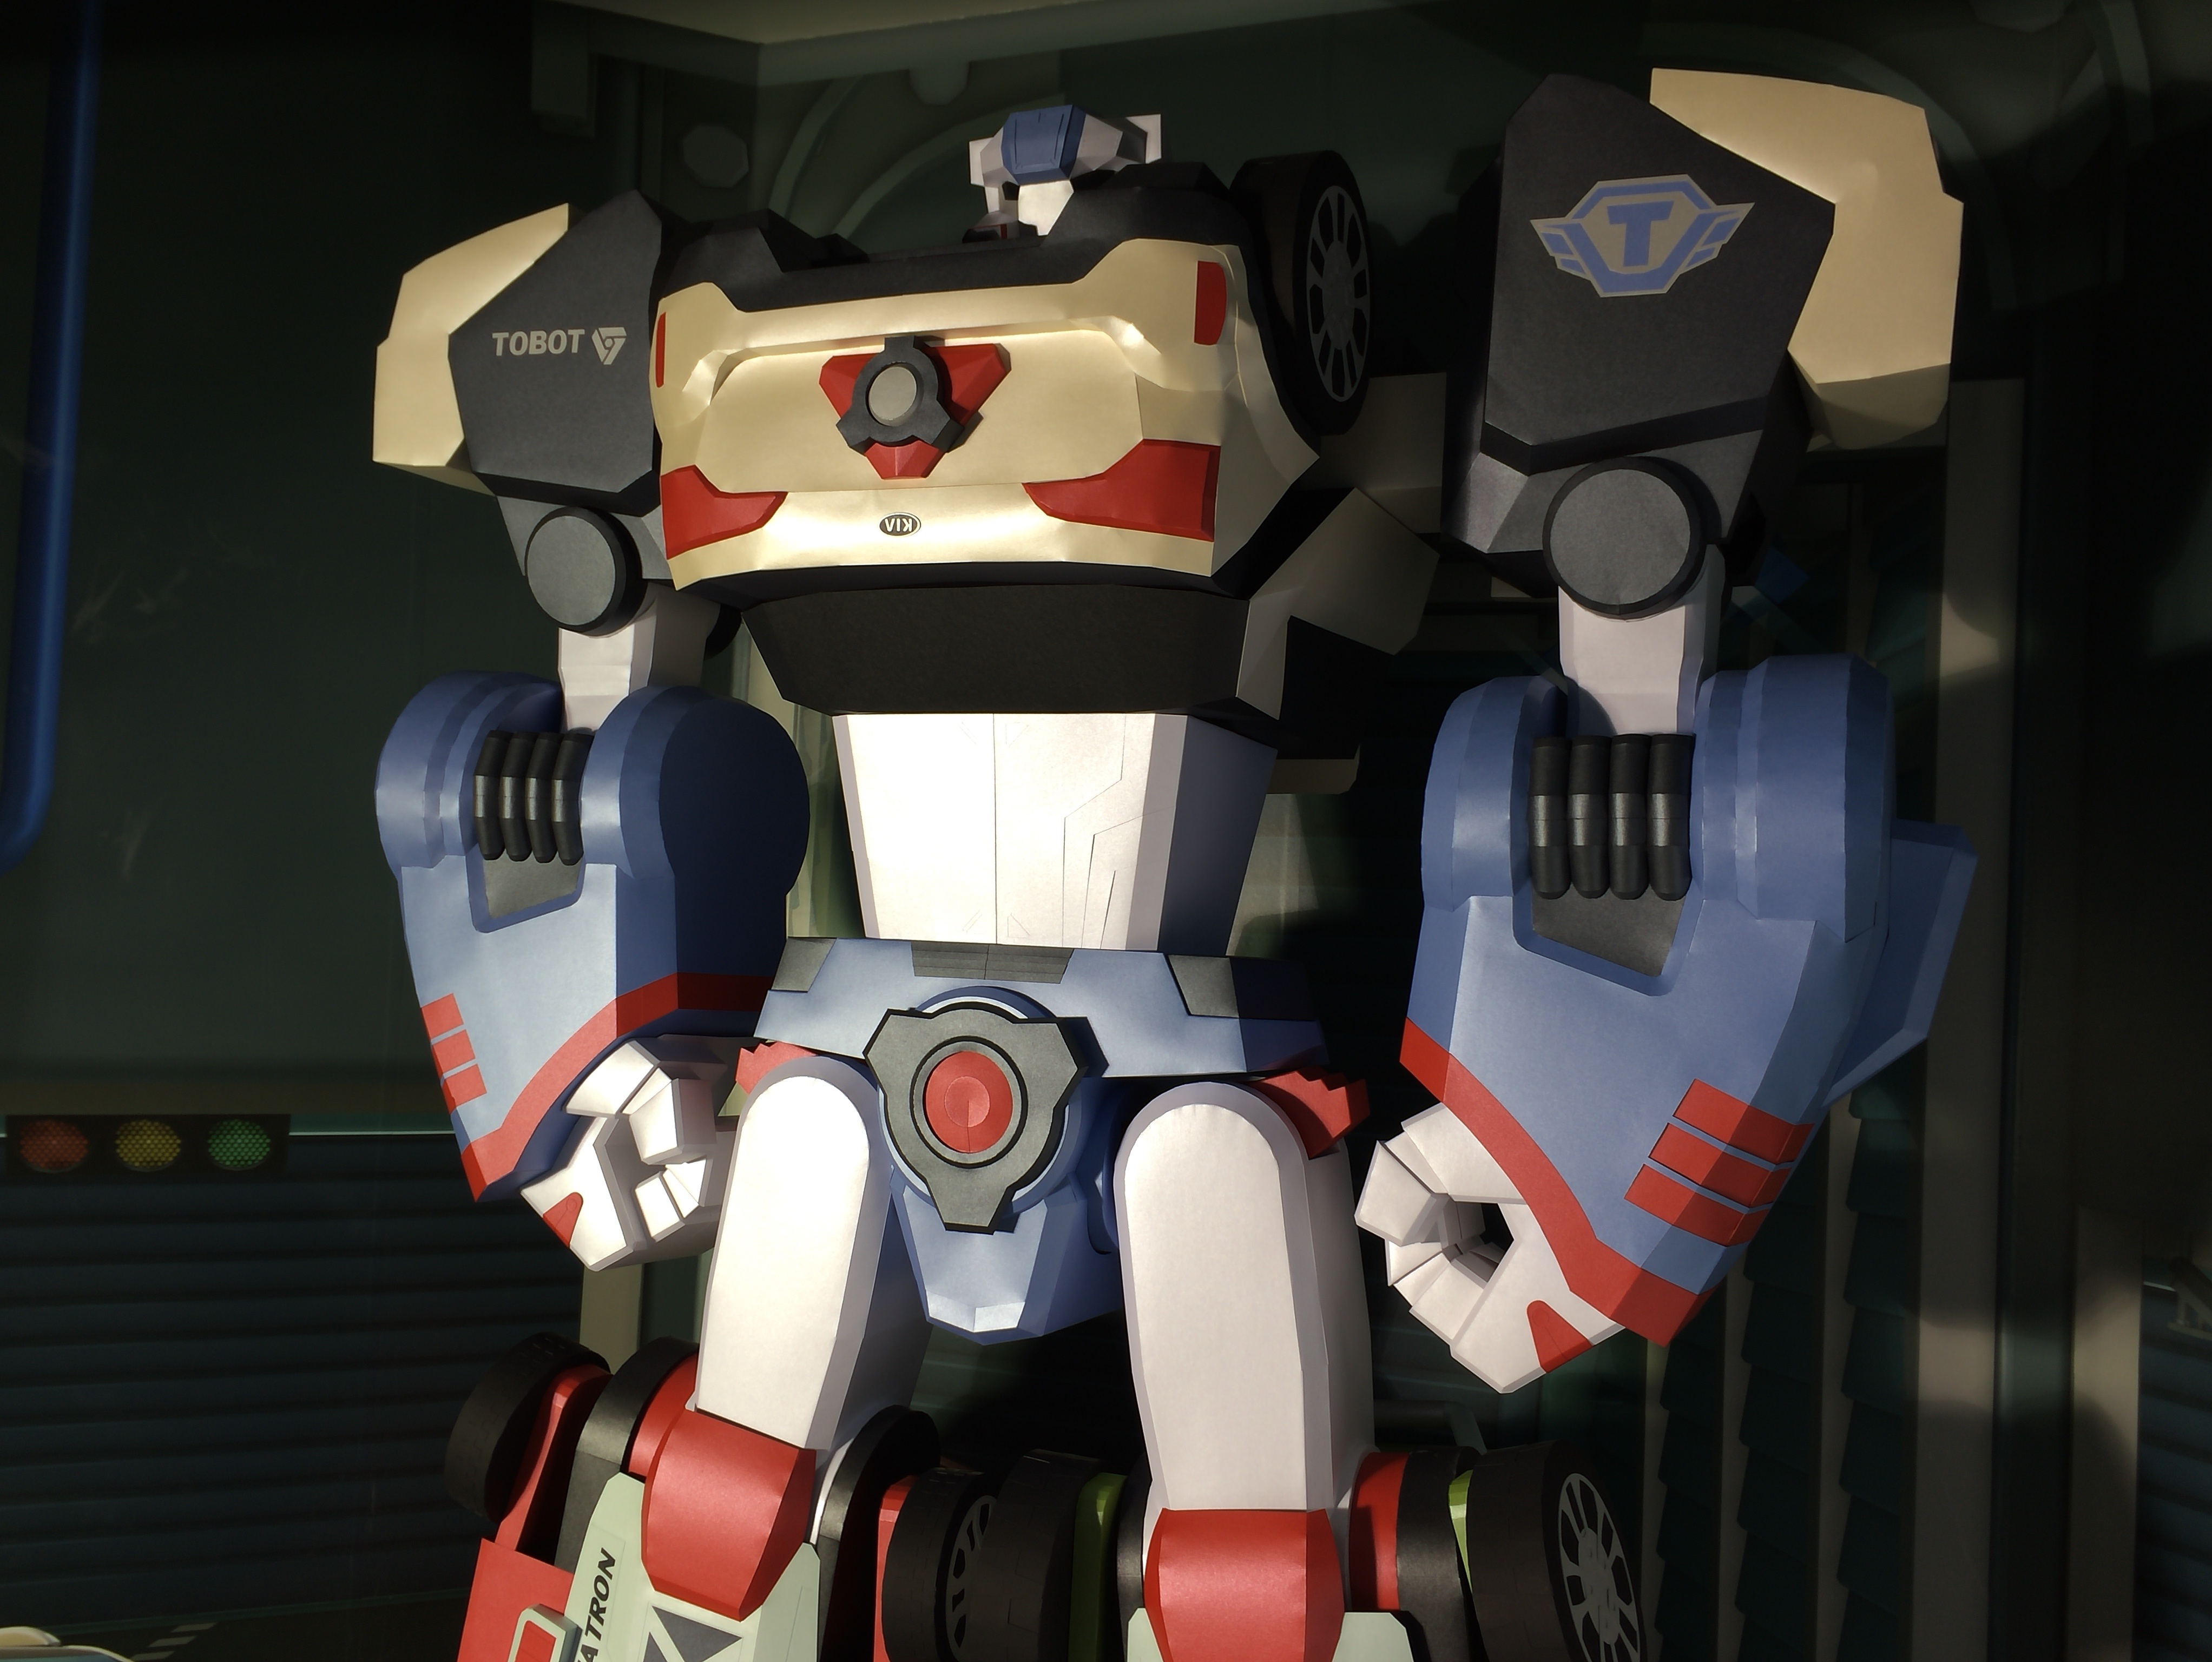
car, vehicle, machine, toy, robot, action figure, anime, screenshot, mecha, delta tron, paper toy